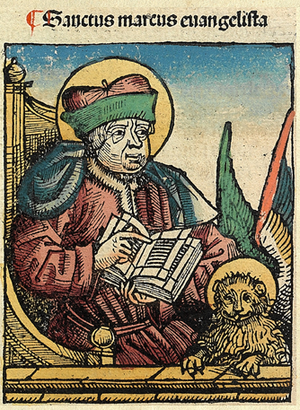
Marc est un Juif du Iᵉʳ siècle, mentionné dans les Actes des Apôtres et différentes épîtres où il est désigné comme « Jean surnommé Marc » ou « Jean-Marc » et présenté comme proche des apôtres Pierre et Paul.